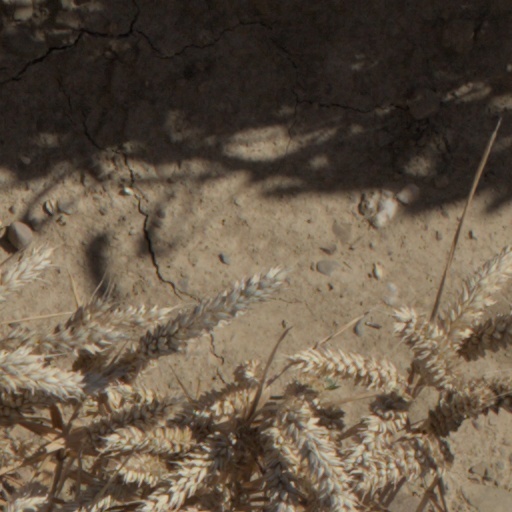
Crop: wheat